Kurils Nature Reserve

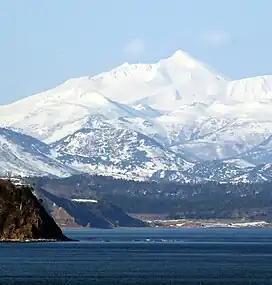
Stratovolcano Mt. Ruruy; view from the urban village Yuzhno-Kurilsk

Kurils is located in the "South Sakhalin-Kurile mixed forests" ecoregion. This is a small ecoregion covering the southern tip of Sakalin Island in the Russian Far East, and the Kuril Islands closest to Japan that stretch to the northeast of the island of Hokkaido. It is a region of very high biodiversity, with over 1,350 species of vascular plants recorded. It generally has the flora of the Russian mainland and the fauna of Hokkaido.